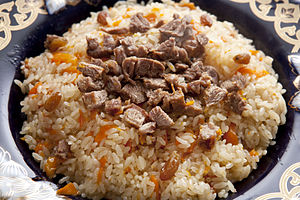
Nationalret
Pilaf, en national ret i de centralasiatiske køkkener.
En nationalret er en ret, som et folk er kendt for at spise. Nogle landes nationalretter er kendt og elsket over hele verden, mens andre ikke er populære. I mange tilfælde er det svært at kalde et lands retter for nationalretter, da de snarere er egnsretter. Et eksempel er bouillabaise fra Sydfrankrig.